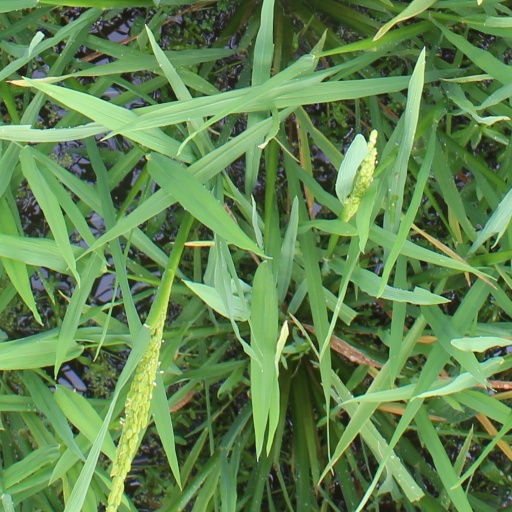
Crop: rice